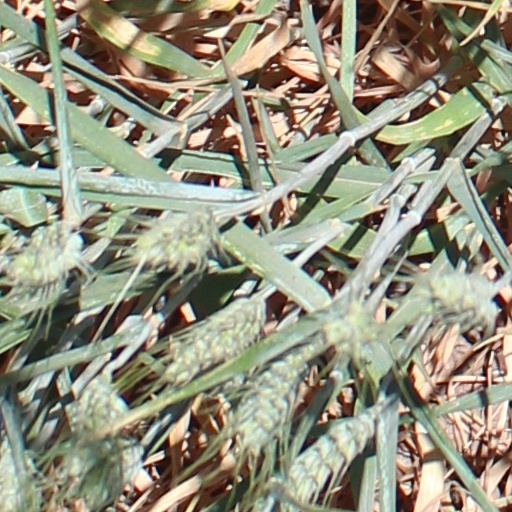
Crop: wheat